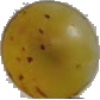
Label: white_grape